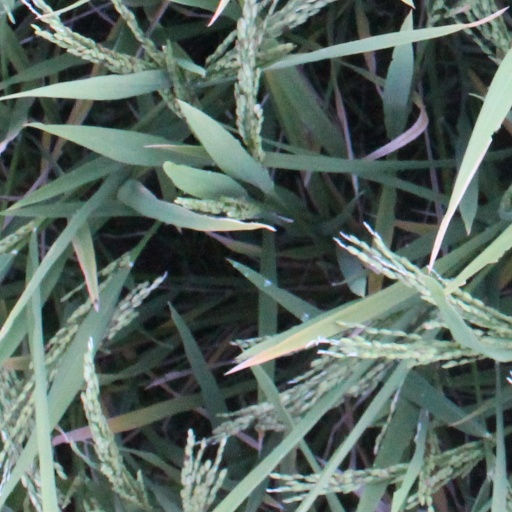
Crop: rice